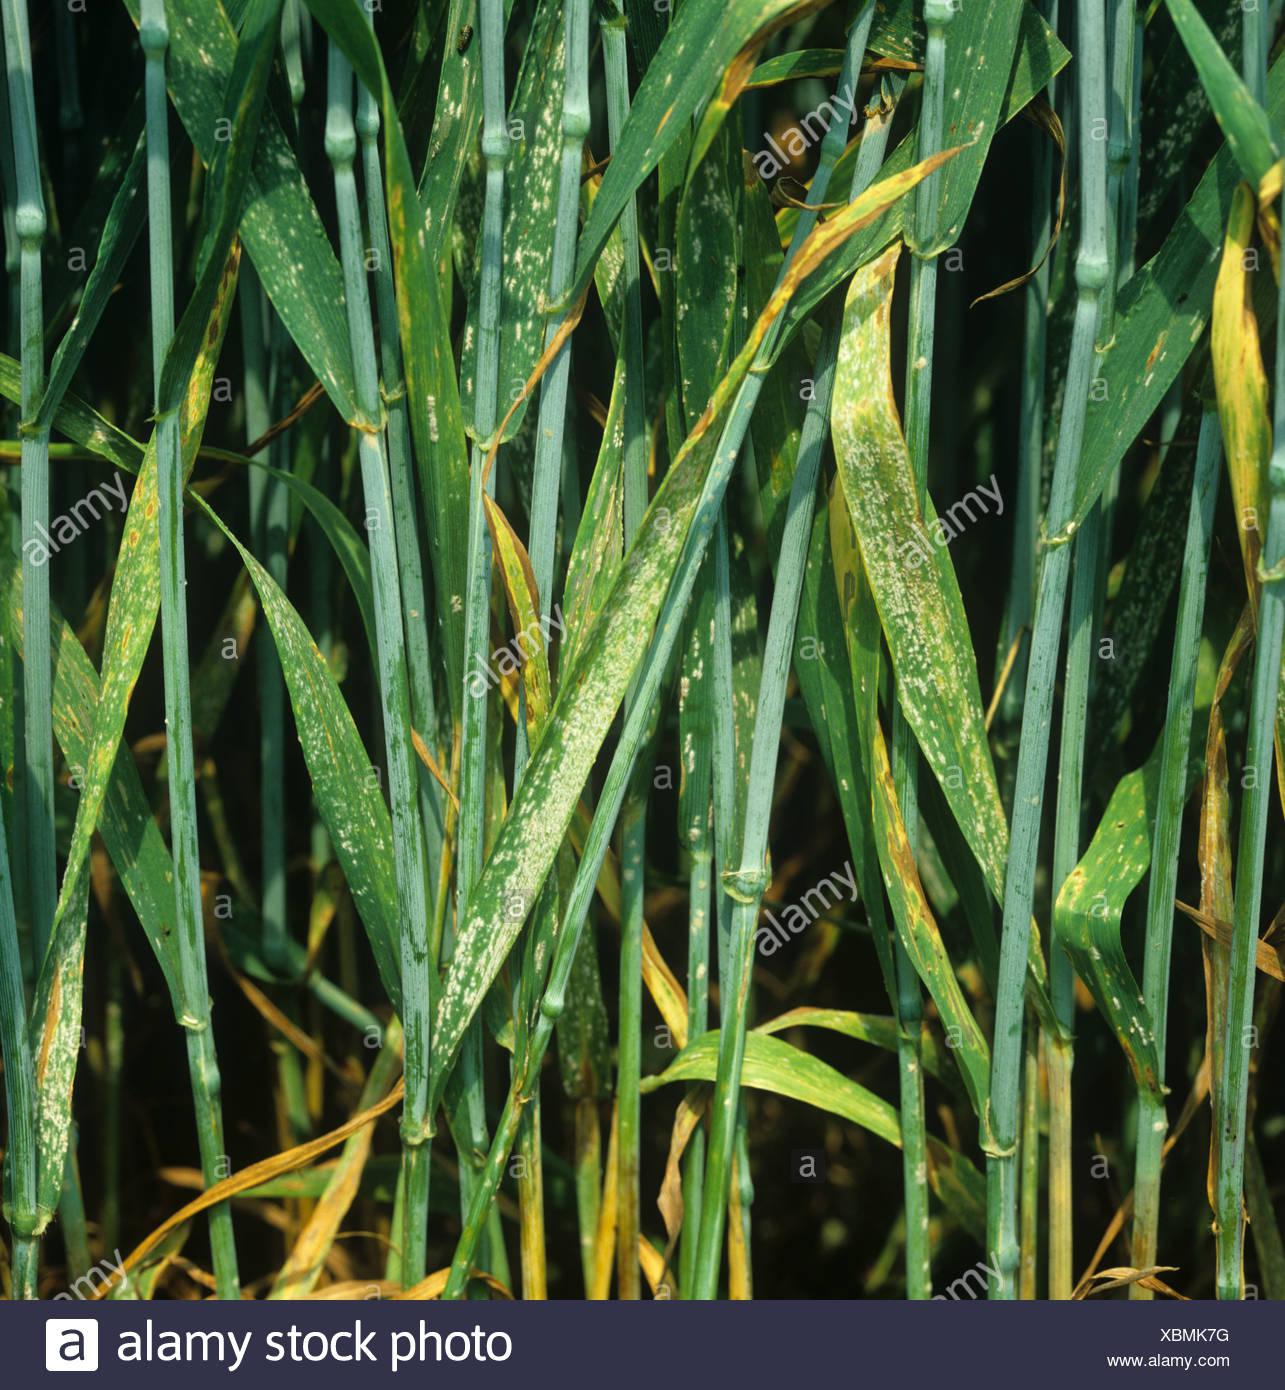
Plant: Wheat
Disease: wheat powdery mildew